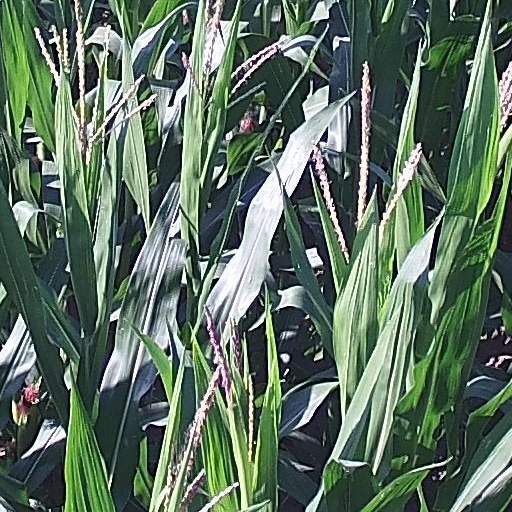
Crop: maize; corn